Executions in the Valley of Death

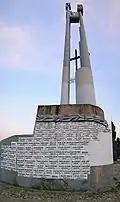
Monument in the Valley of Death built in 1975

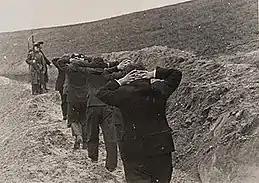
Polish teachers on their way to execution in the Valley of Death

Executions in the Valley of Death were a series of mass executions carried out by German occupiers in a valley near the town of Fordon (now a district of Bydgoszcz). In this location – later called the Valley of Death – paramilitary members of the "Volksdeutscher Selbstschutz" and officers of the "Einsatzgruppen" murdered between 1,200 and 3,000 residents of Bydgoszcz and nearby localities in the autumn of 1939.